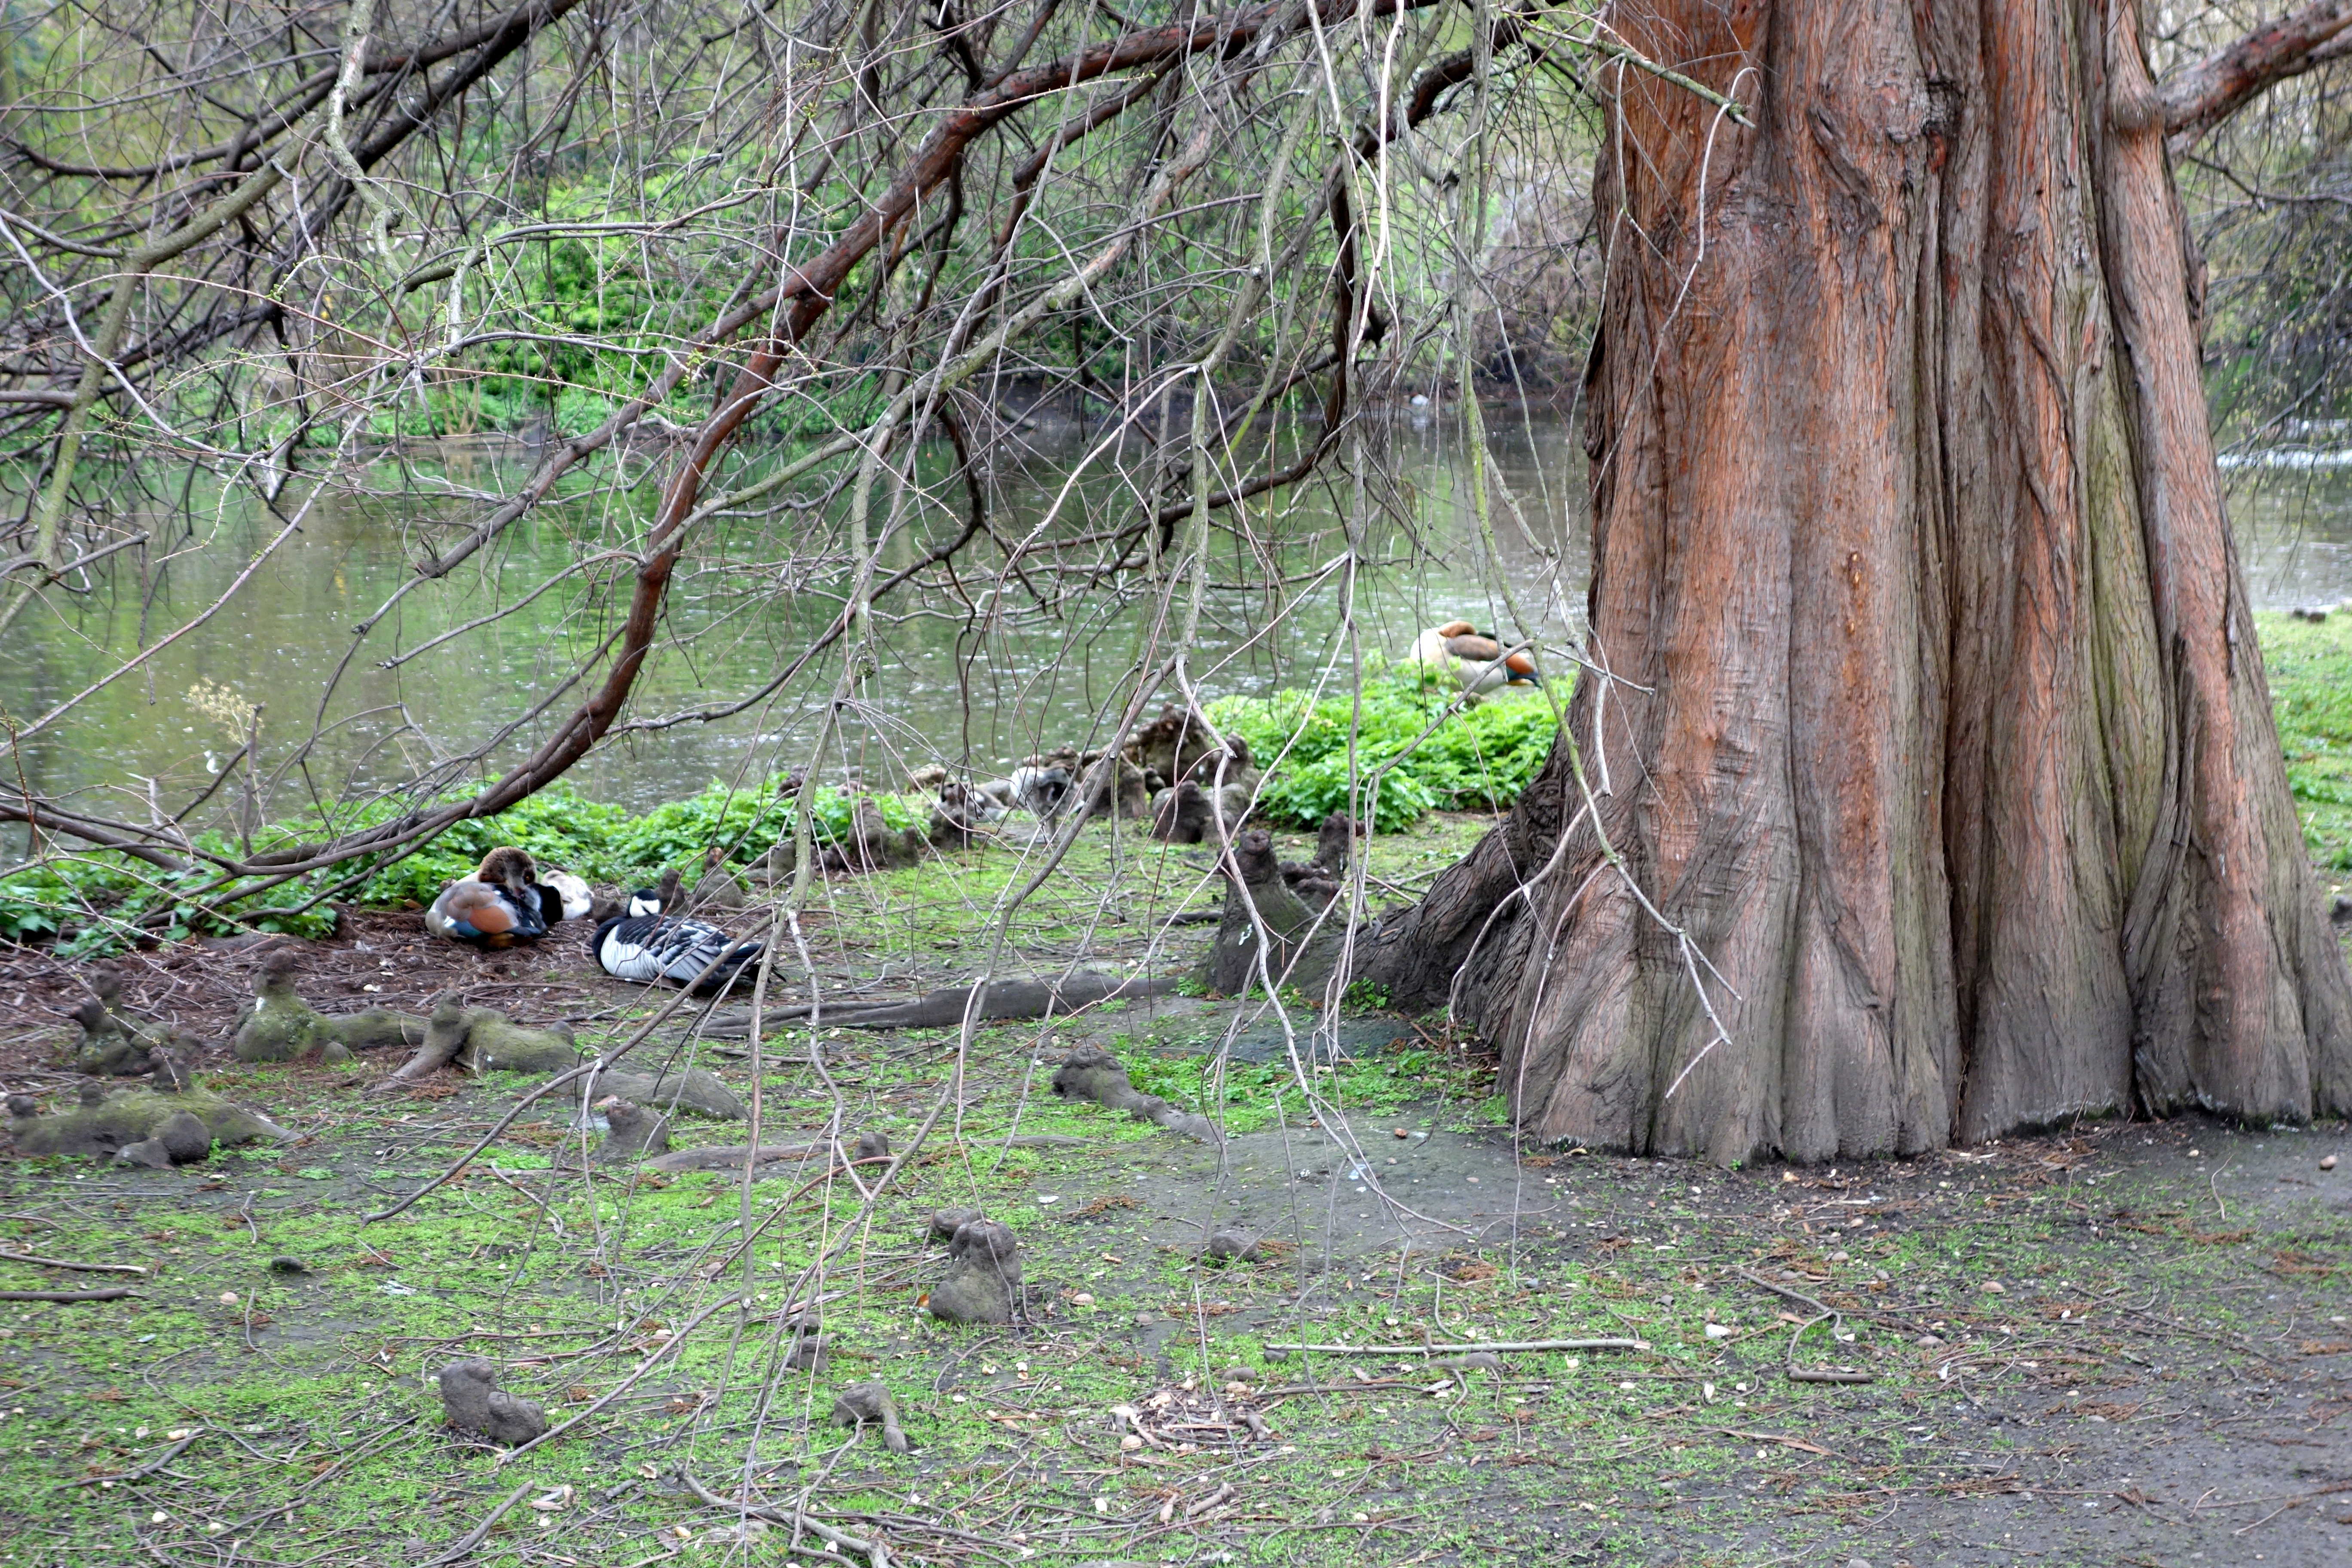
tree, nature, forest, wilderness, trail, wildlife, log, jungle, park, london, wetland, woodland, habitat, natural environment, woody plant, st james's park